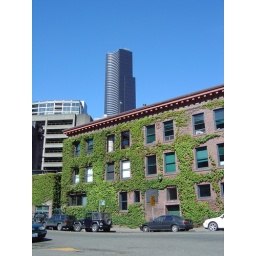
Columbia center towers over an ivy-covered building